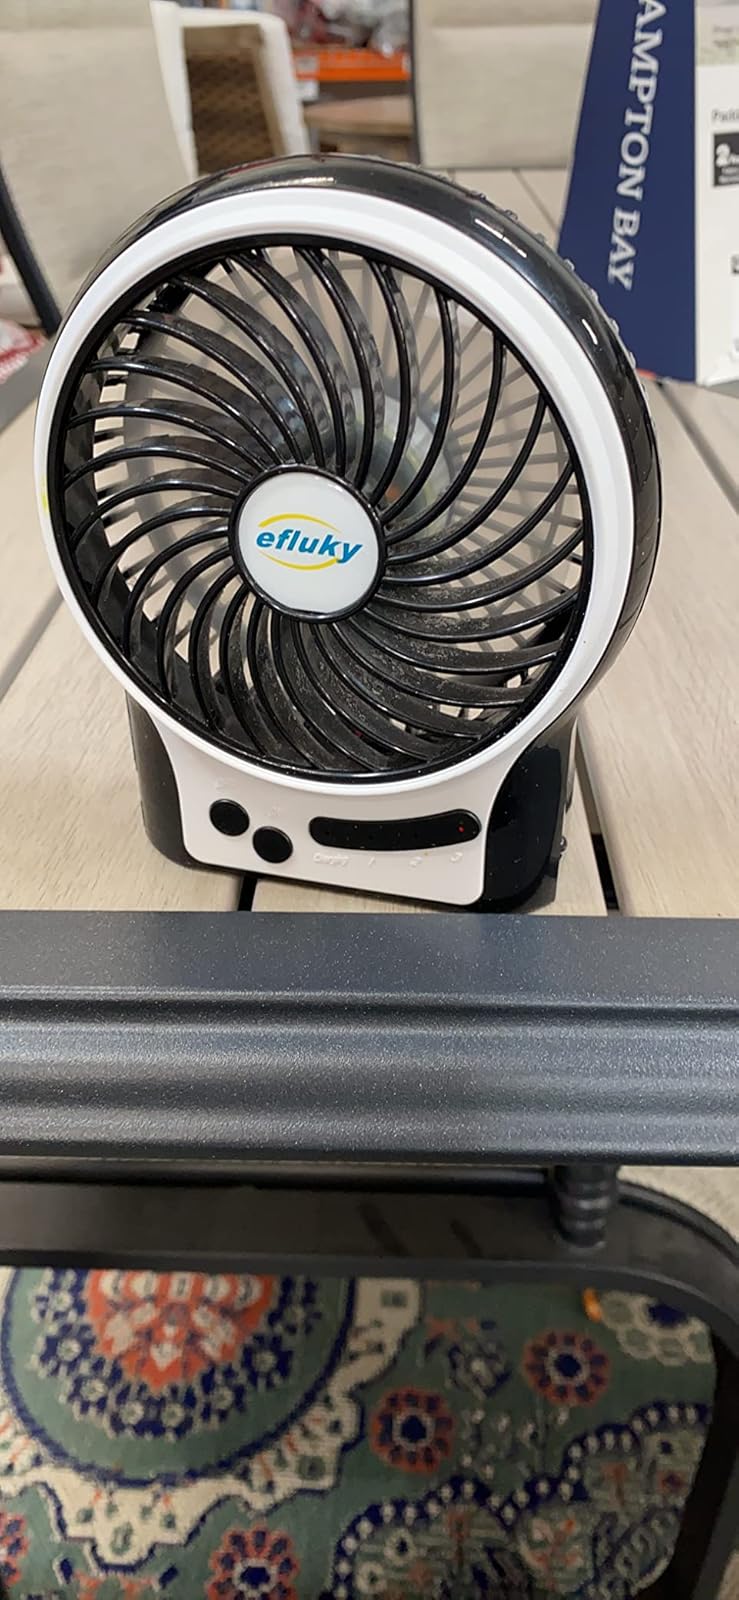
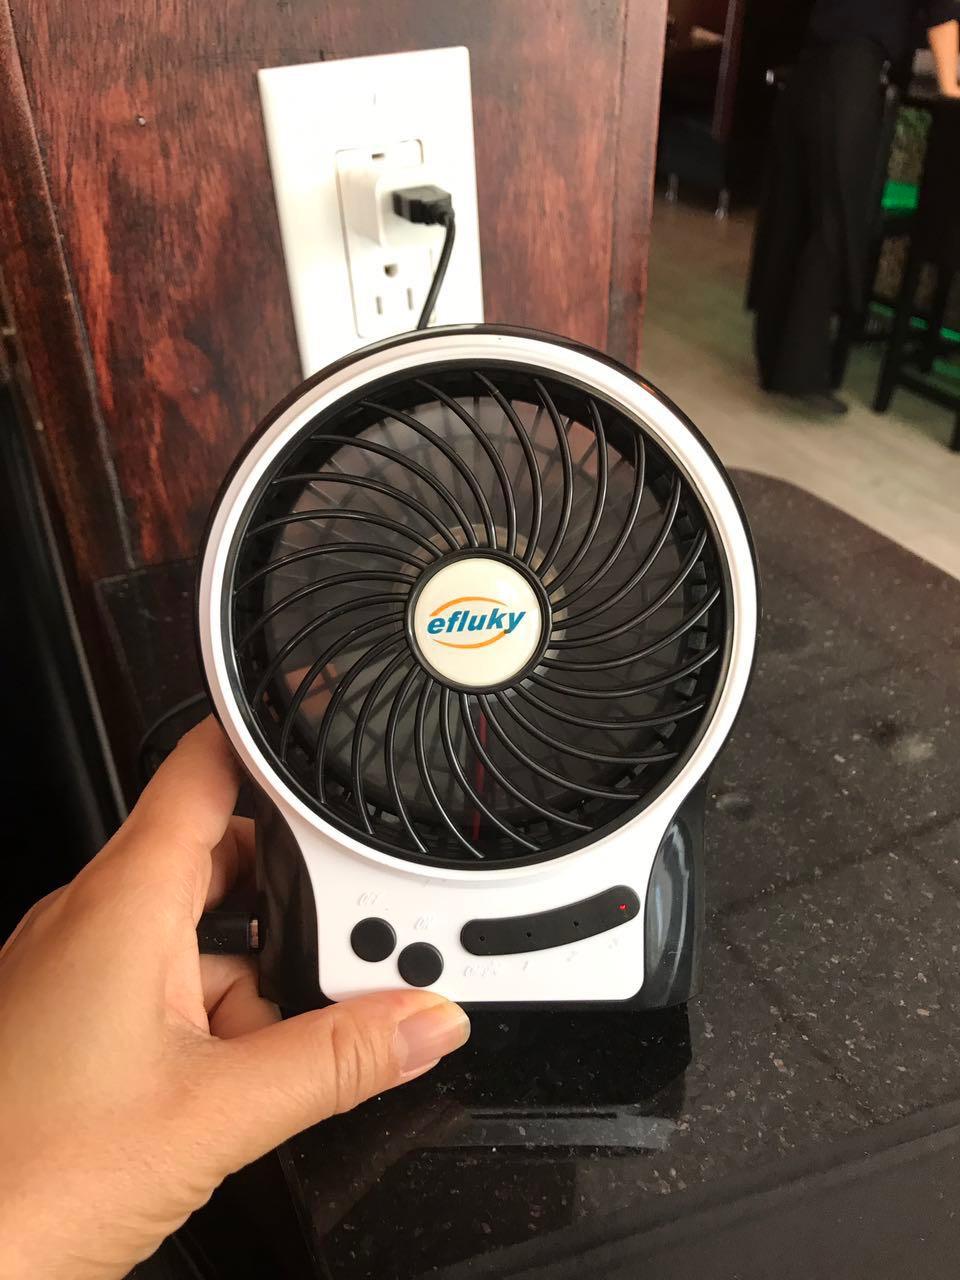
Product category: fan
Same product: yes